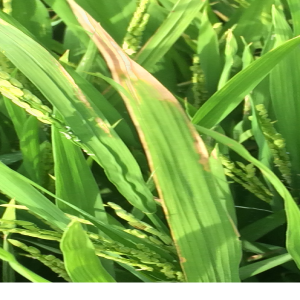
Disease: Bacterialblight